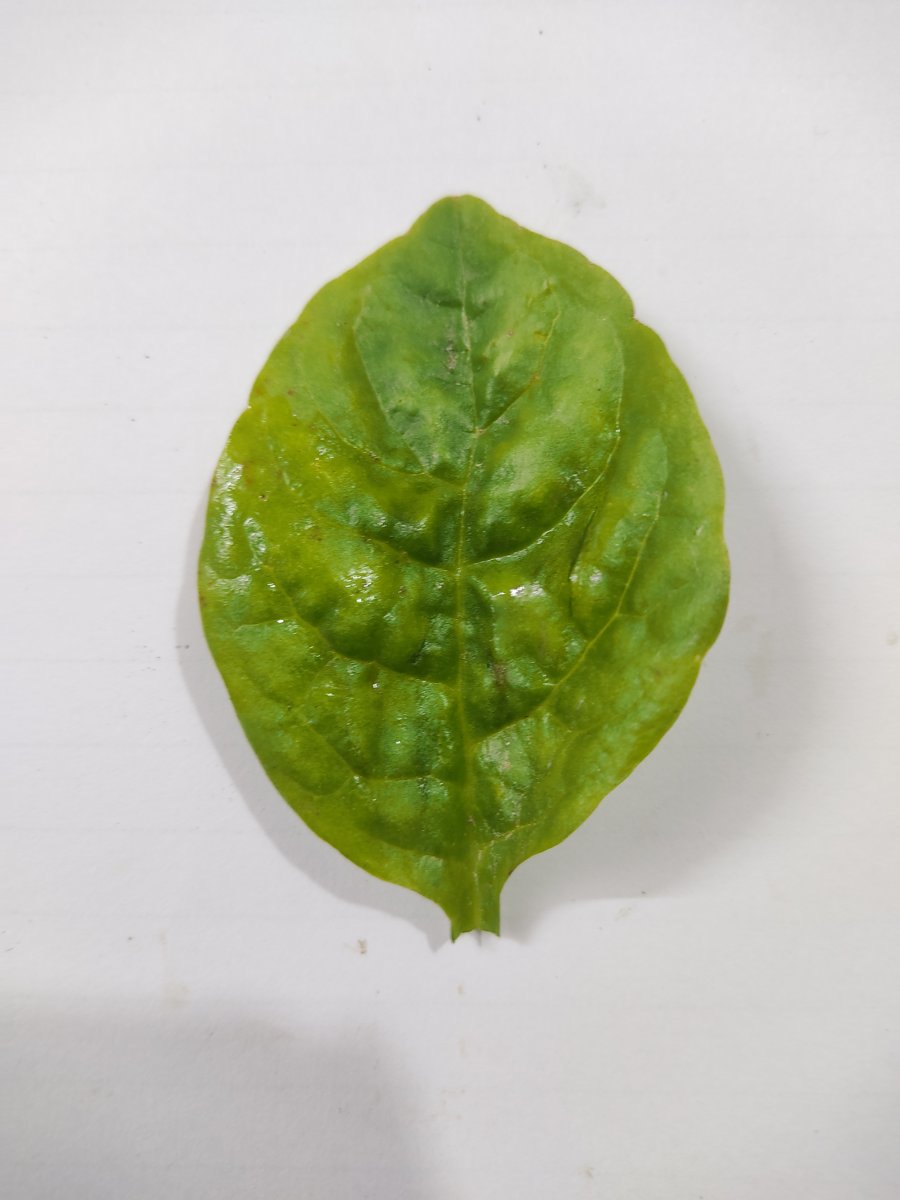
Label: Downy-Mildew